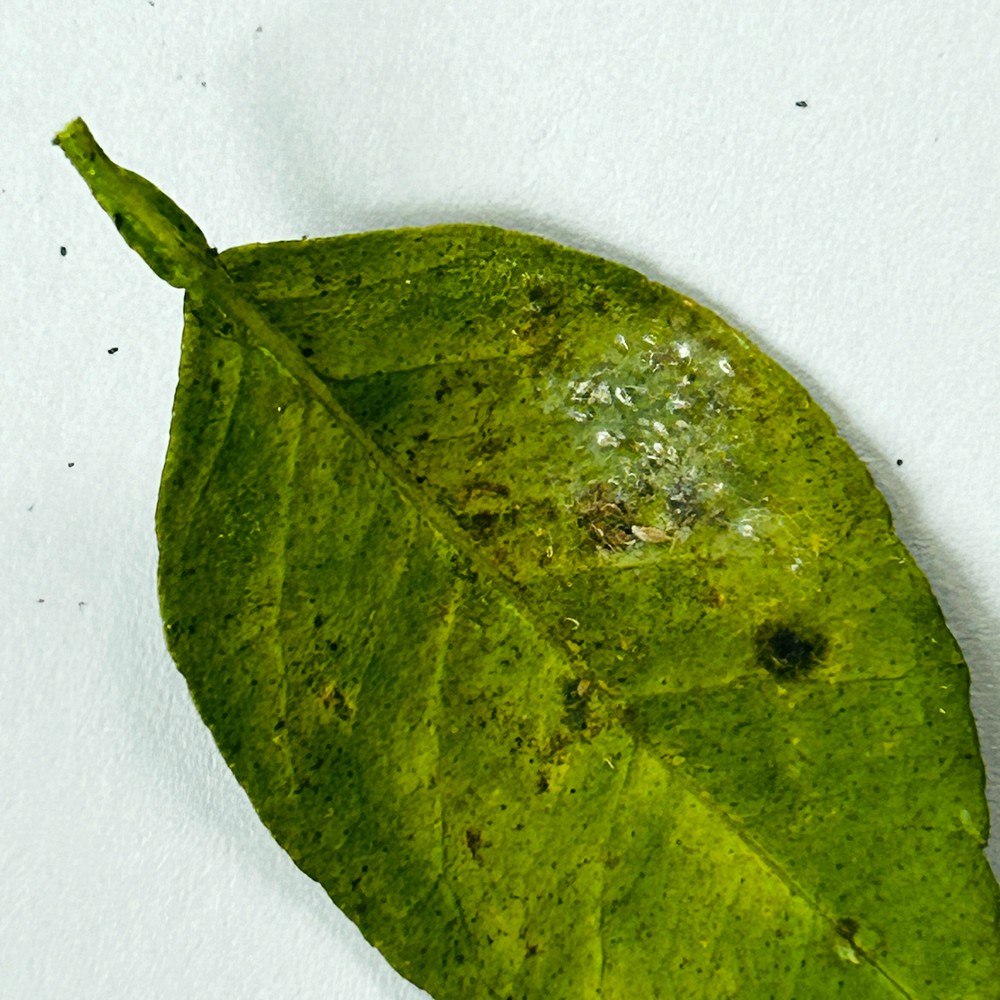
Label: Bacterial Blight